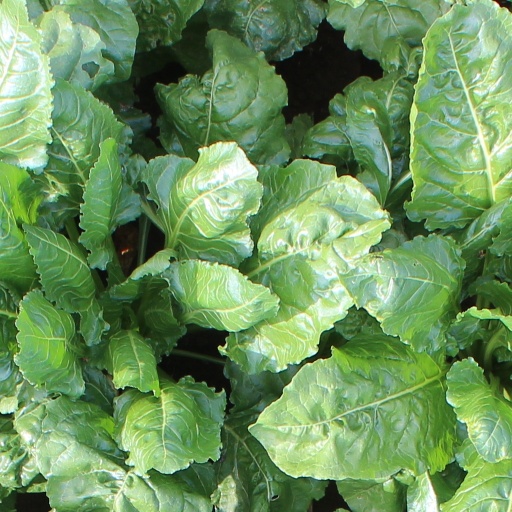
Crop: sugar beet